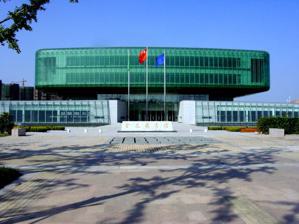
Building: Jinling Library
Country: China
Year built: 1980
1927 Nanjing Municipal Library Jinling Library 金陵图书馆 Jinling Library 32°00′46″N 118°43′06″E / 32.01287434337707°N 118.7183521011663°E / 32.01287434337707; 118.7183521011663 Location Nanjing , Jiangsu , China Established 1927 Other information Website http://www.jllib.org.cn/ Jinling Library ( simplified Chinese : 金陵图书馆 ; traditional Chinese : 金陵圖書館 ; pinyin : Jīnlíng Túshūguǎn ) is a Nanjing Municipal Library, founded in 1927, located at the former Pingjiangfu Chapel. Originally, it was called Nanjing Special (No.1) Popular Library. In 1928, it changed its name into Nanjing No.1 Municipal Library, and in 1930 to Nanjing Special Municipal Demotic Library. It was then moved to the Pan Palace . Jinling Library merged with the Domestic Science Museum in 1932 and was renamed as Nanjing Municipal Library the following year. On December 13, 1937 , after the Japanese troops took over Nanjing, the Pan Palace, together with the library, was badly damaged and most of the books were destroyed. In 1952, Nanjing was demoted from the national capital to the capital of Jiangsu Province. Six years later, the Municipal Government decided to reestablish the library. In October 1980, the library was completed and open to the public at 262 Changjiang Road. The new pavilion had been constructed since 2005 and was open for trial in 2009. Jinling Library, with a total of two million books, is now located at 158 Leshan Road, Jianye District . Transportation The library is accessible within walking distance north west of Olympic Stadium East Station of Nanjing Metro . See also National first-class library Nanjing Library Ningbo Library References